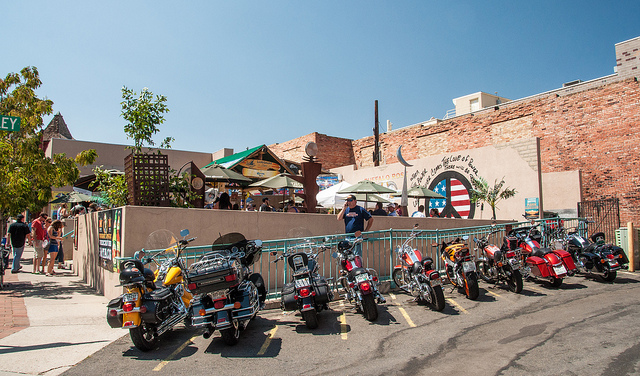
user: Given an image and a question. Answer the question in a short answer. Question: What are parked in the street? Short Answer:
assistant: motorcycle